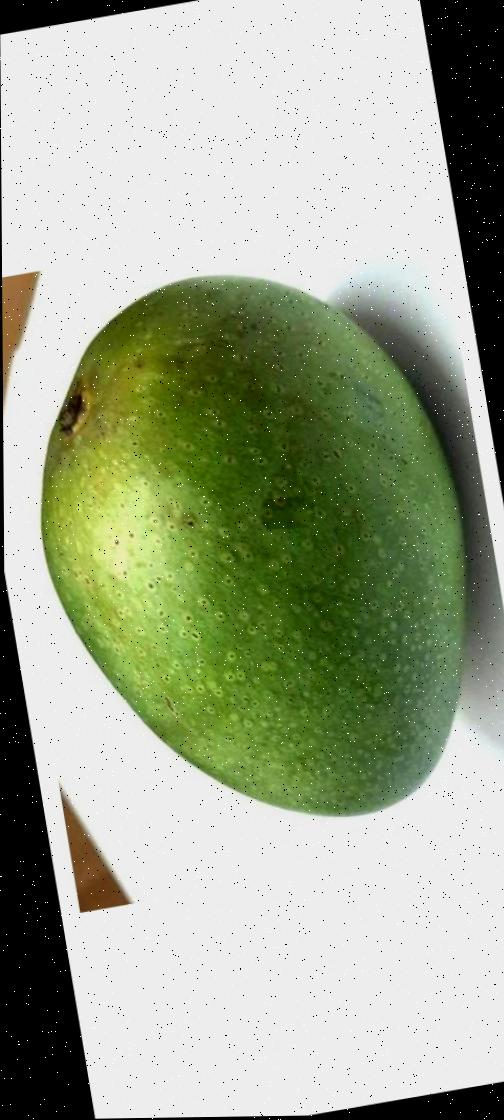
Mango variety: Ashshina Zhinuk